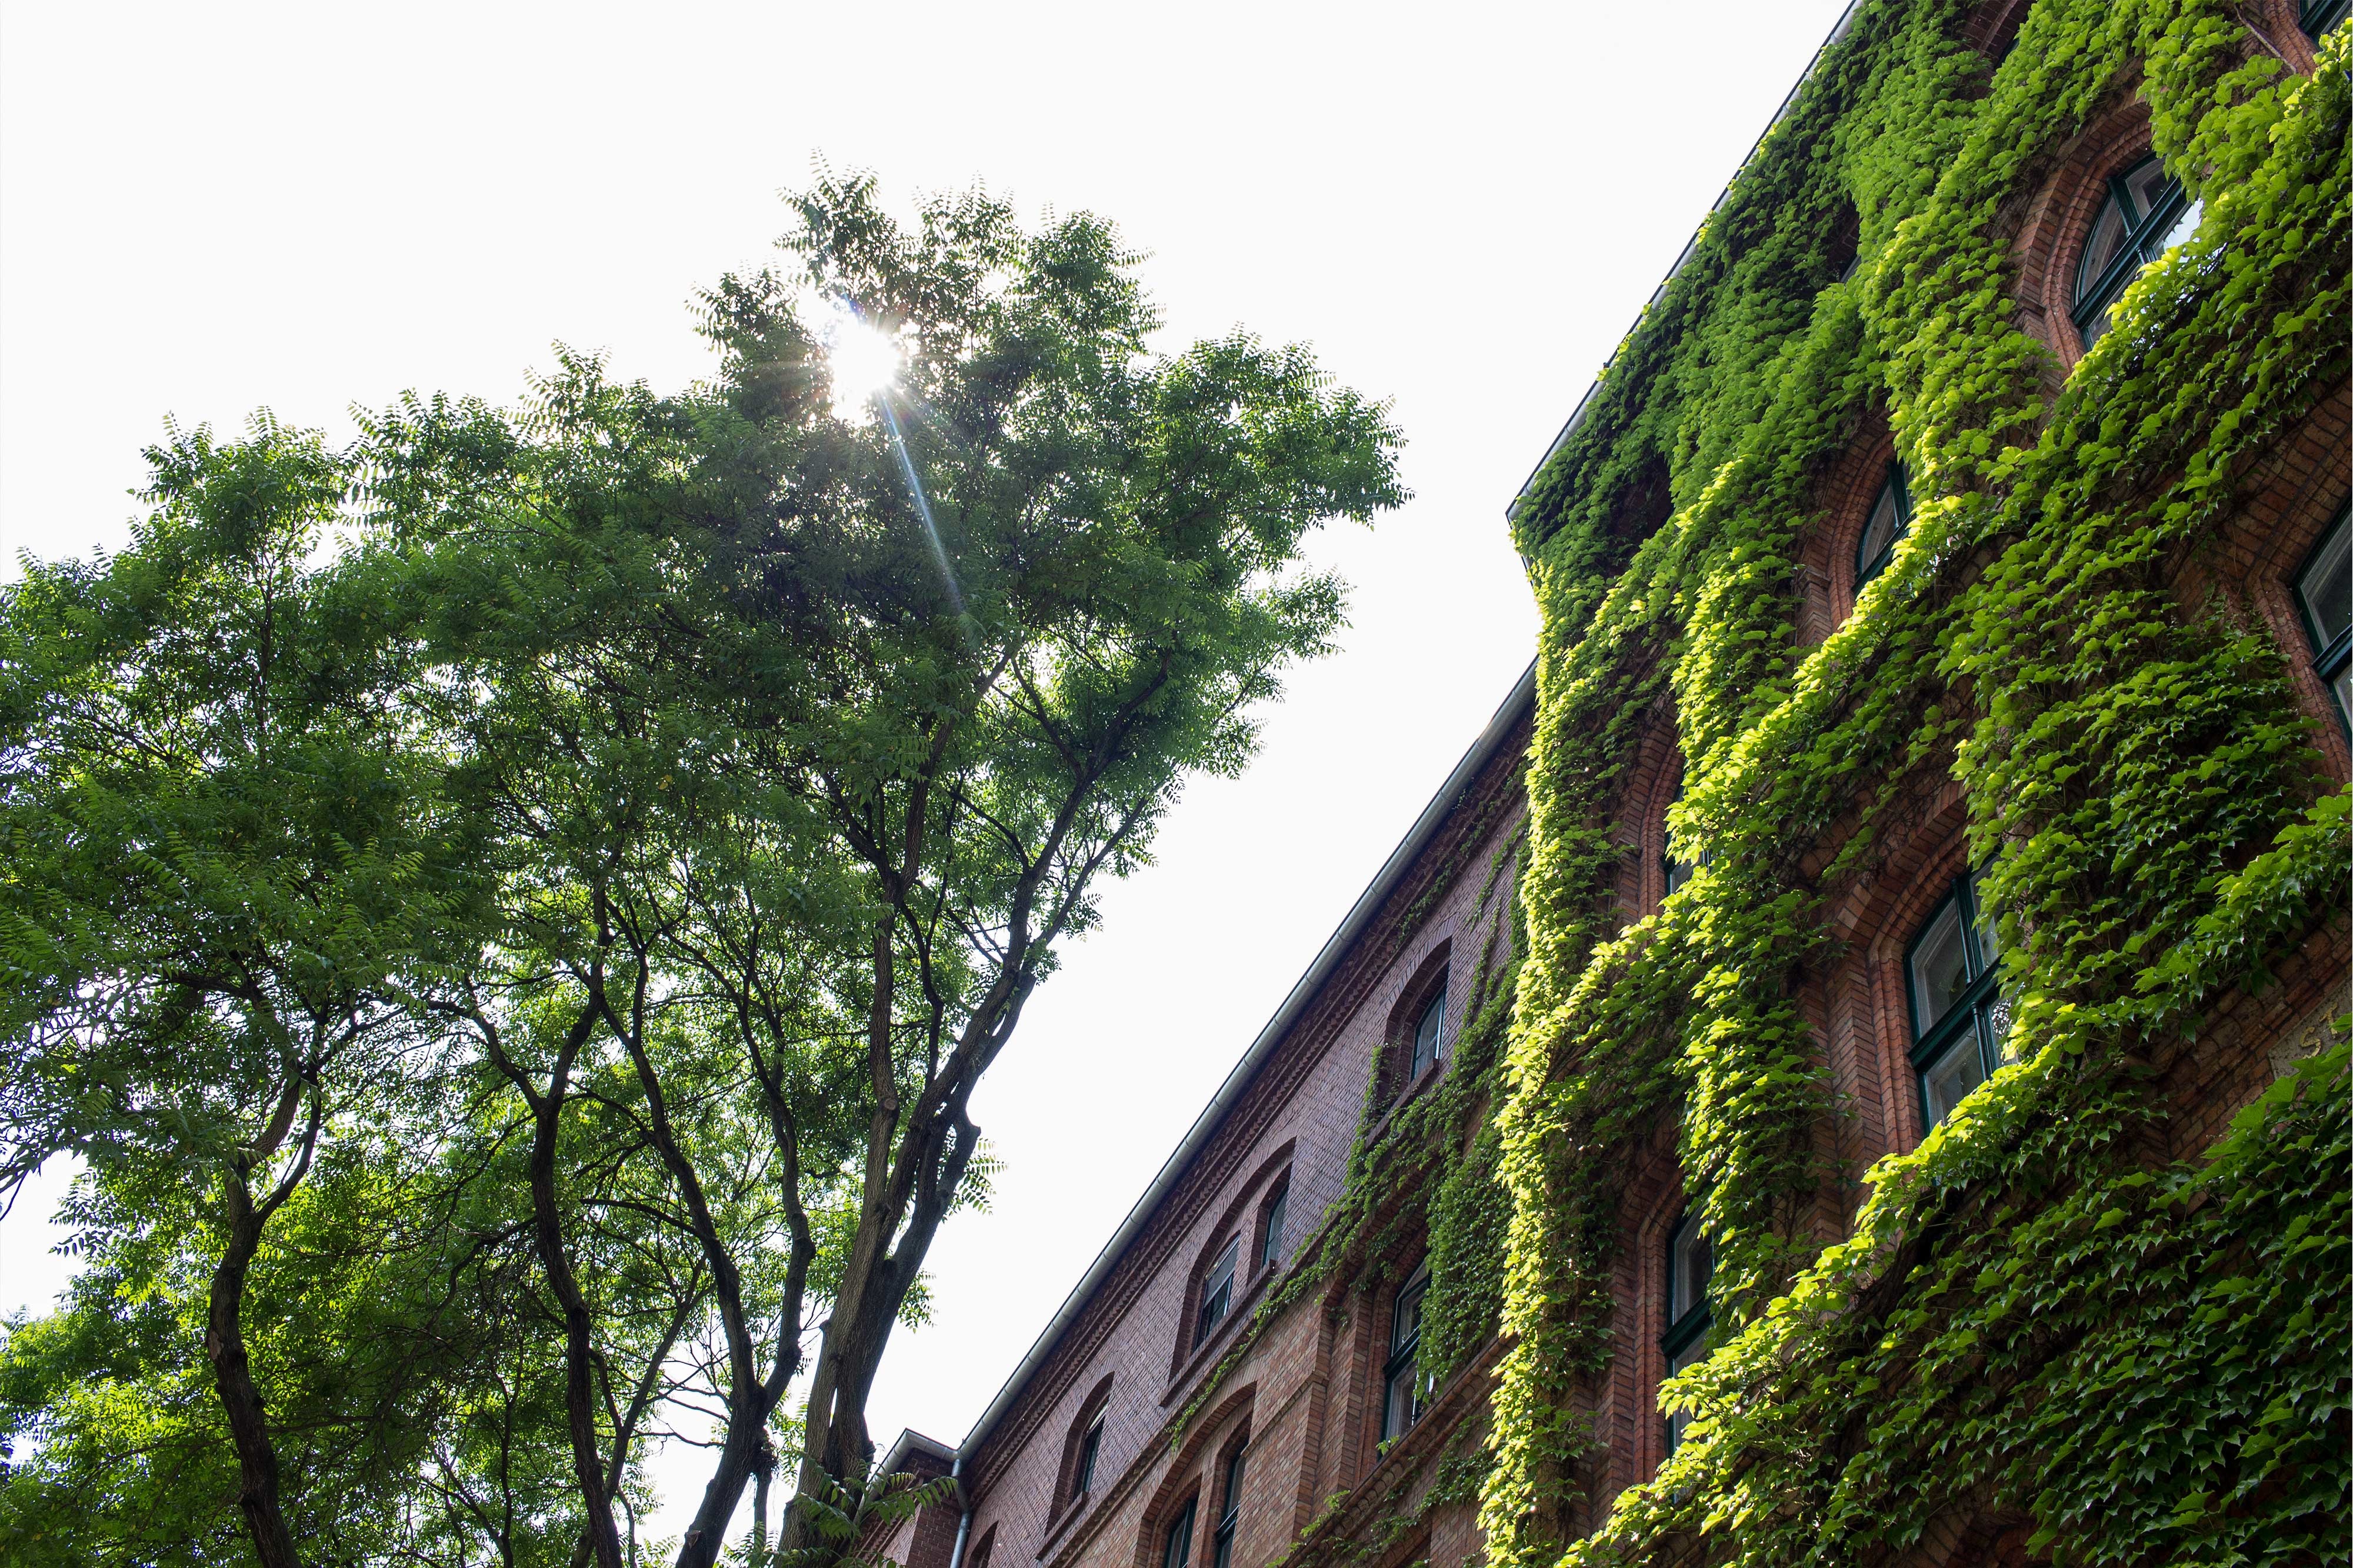
tree, forest, plant, flower, green, jungle, terrain, waterway, vegetation, rainforest, woody plant, arecales